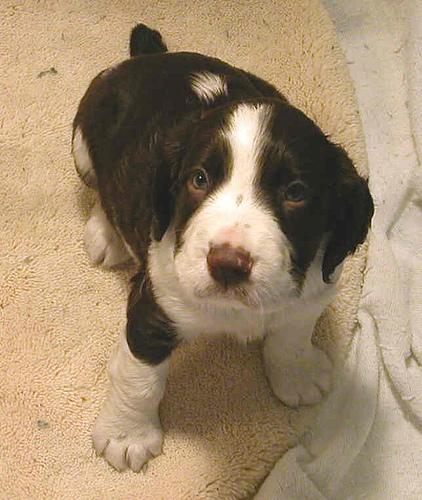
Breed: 276-n000112-English_springer